Hornado

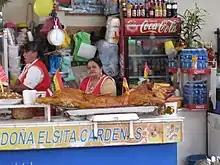
Hornado in a Cuenca market

Hornado is roast pig, cooked whole, in Ecuadorian cuisine. It is often served in highland markets. Hornado is generally accompanied by llapingacho, mote (hominy), and vegetables.